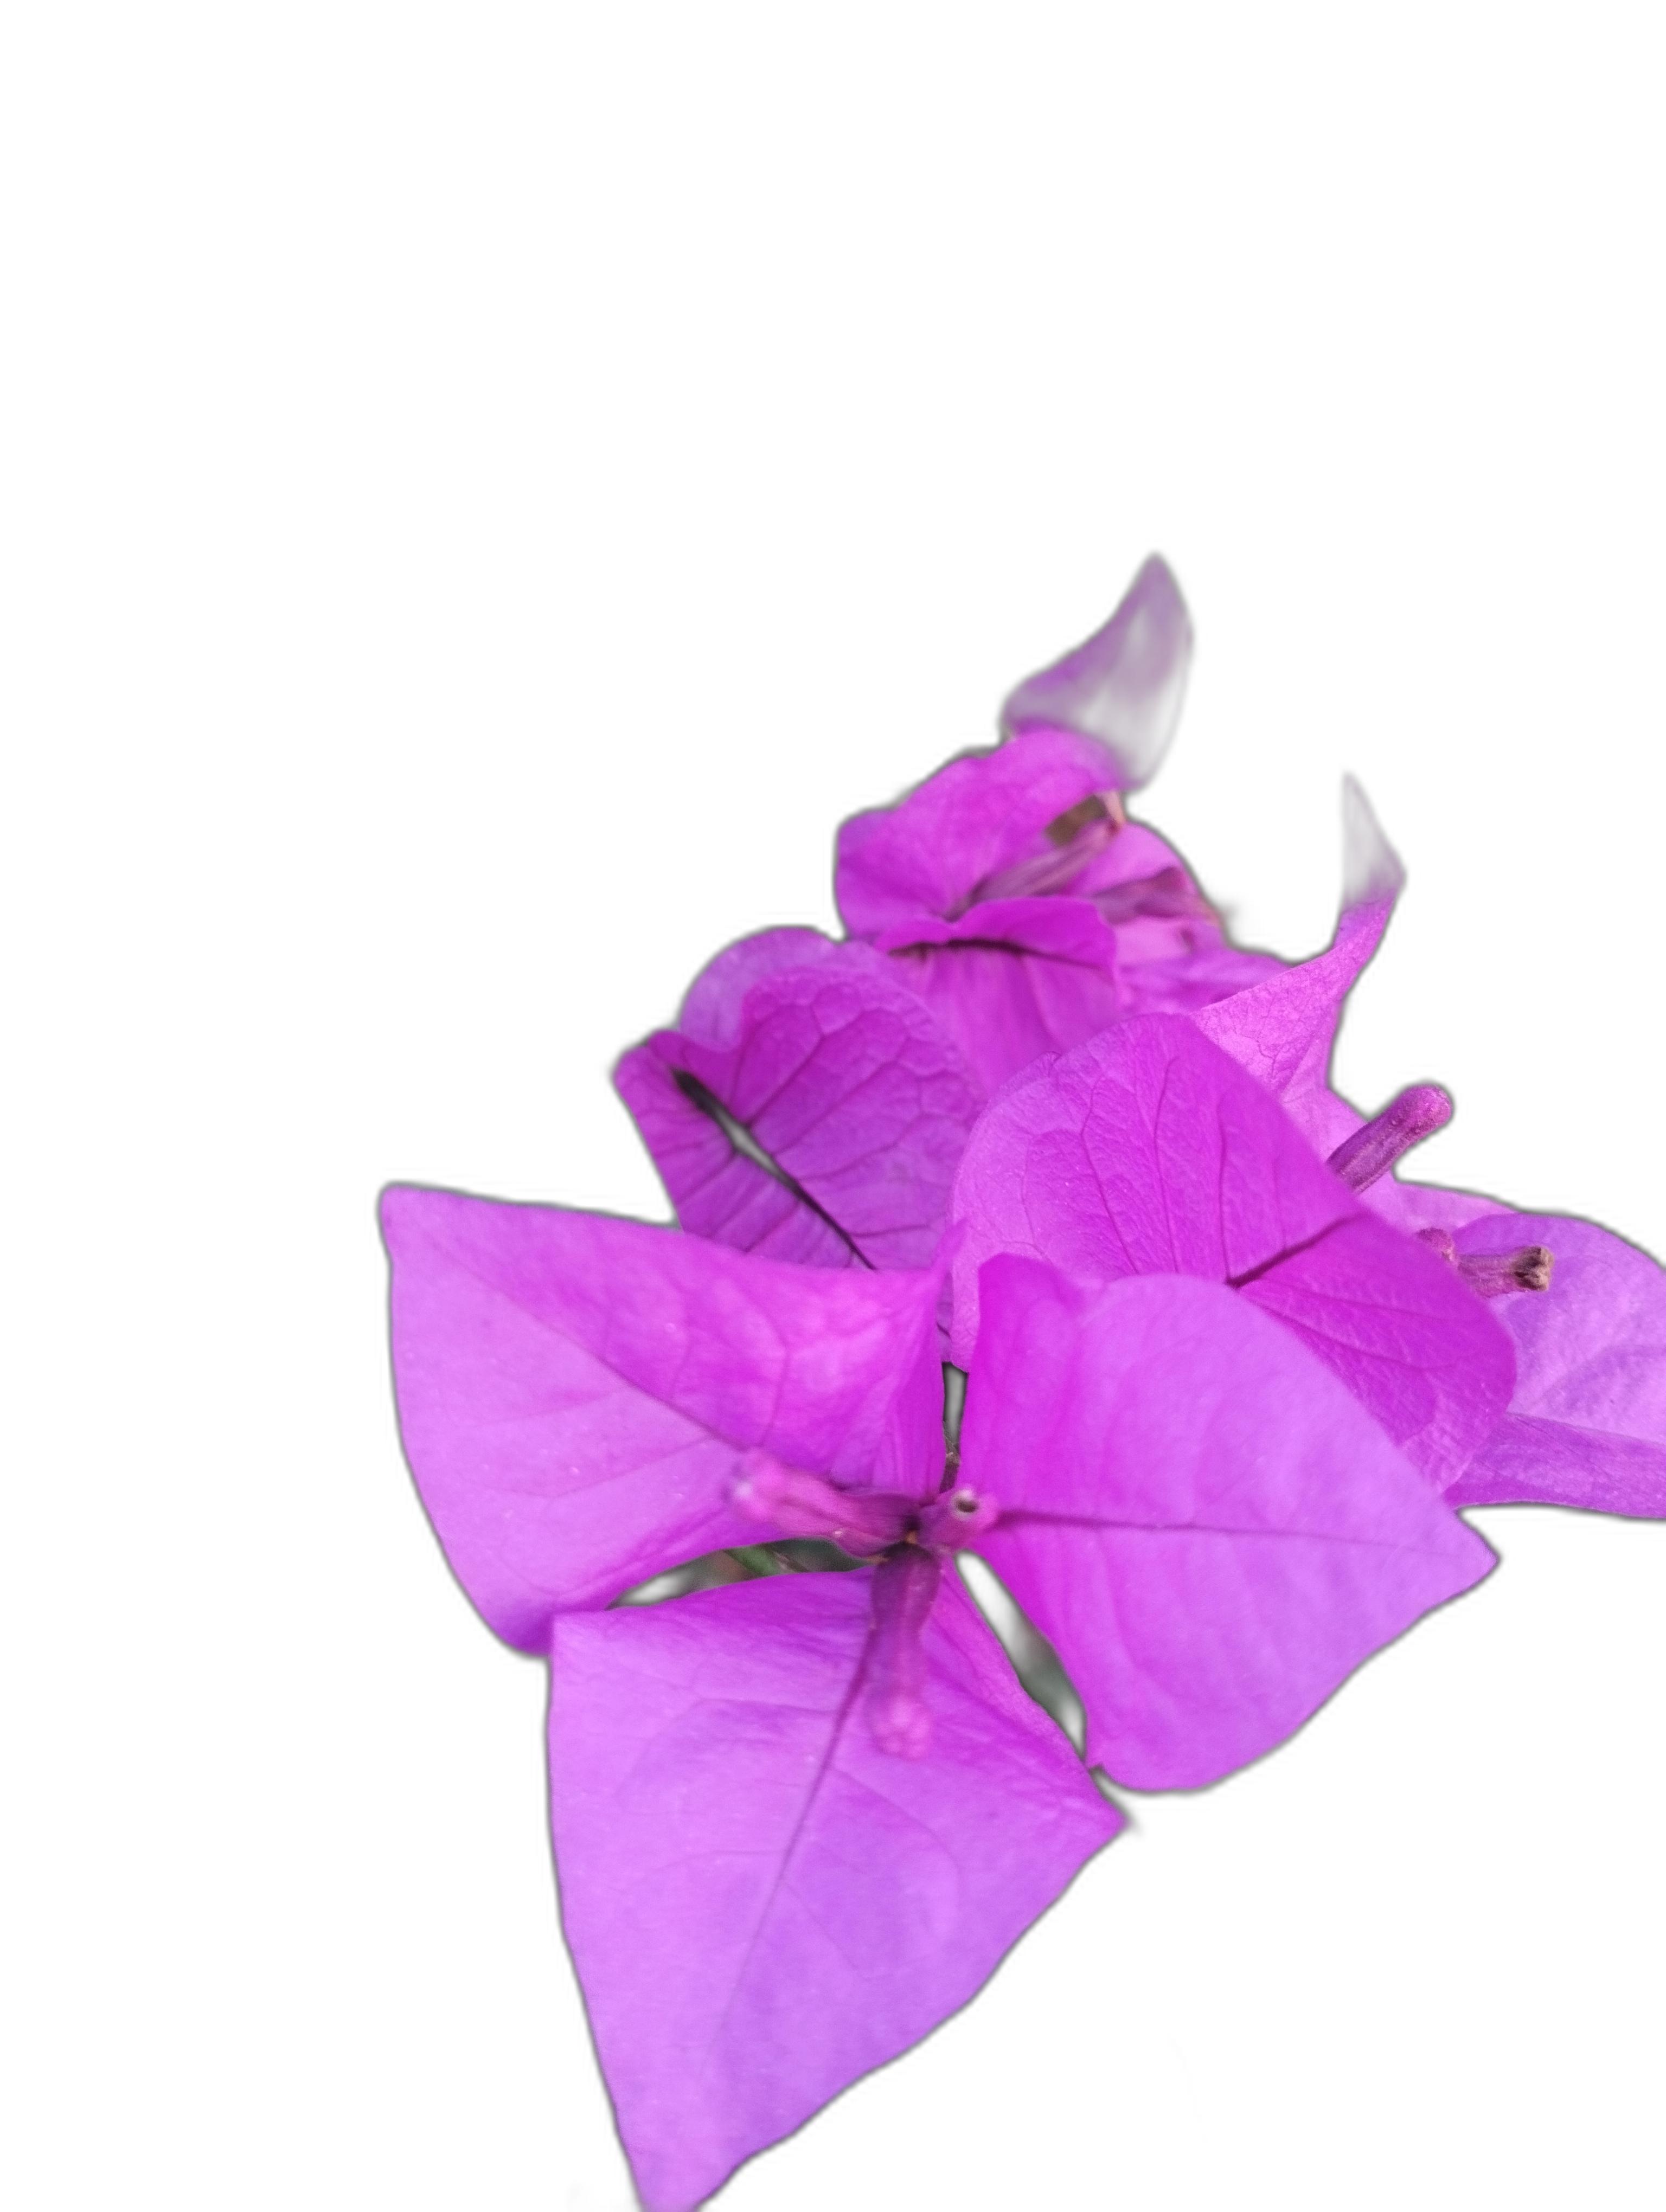
Label: Bougainvillea